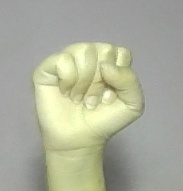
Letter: saad